Colombo

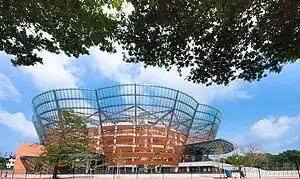

Colombo has widely varying architecture that spans centuries and depicts many styles. Colonial buildings influenced by the Portuguese, Dutch and British exist alongside structures built in Buddhist, Hindu, Islamic, Indian and Contemporary architectural styles. No other place is this more evident than in the Fort area. Here, one may find new, towering skyscrapers as well as historic buildings dating far back as the 1700s.